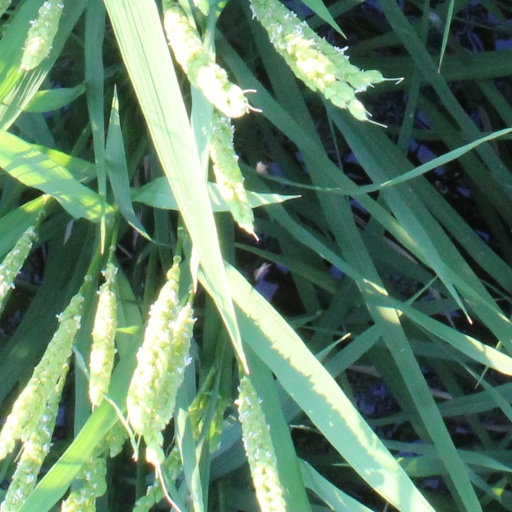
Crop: rice